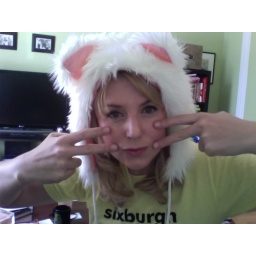
Got my kitty hat in the mail today (Etsy)